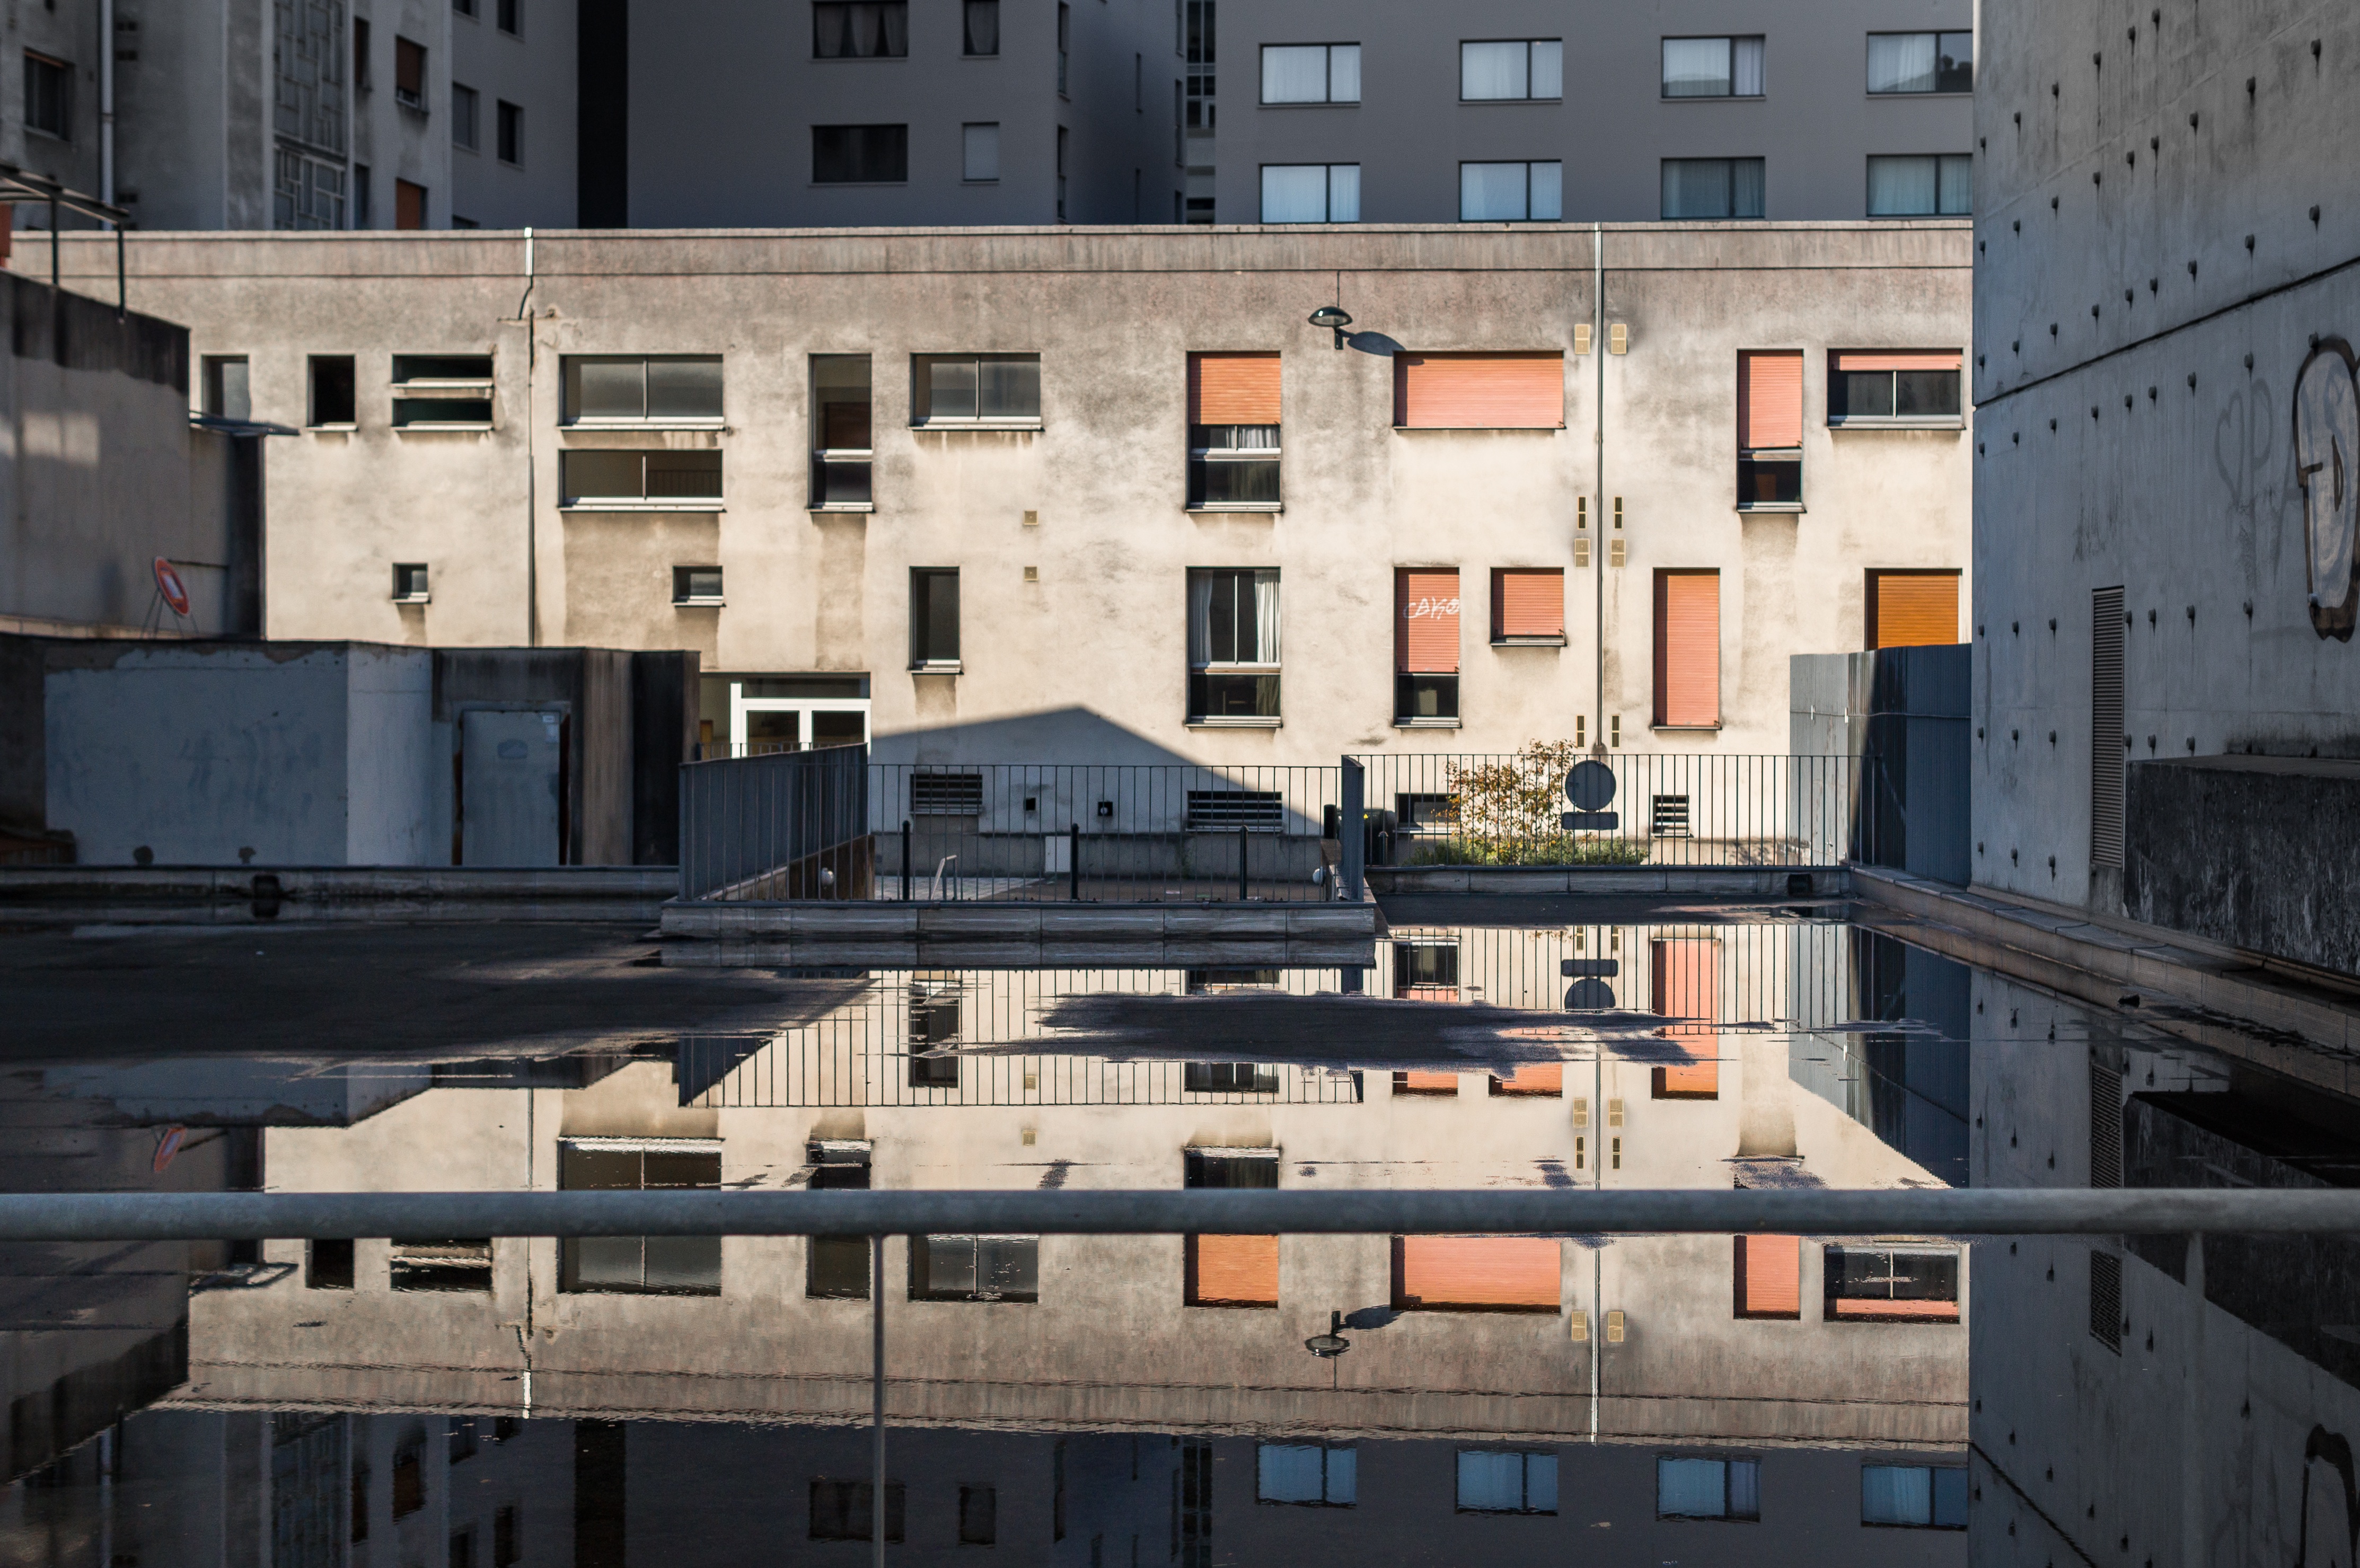
architecture, city, downtown, reflection, facade, tower block, urban area